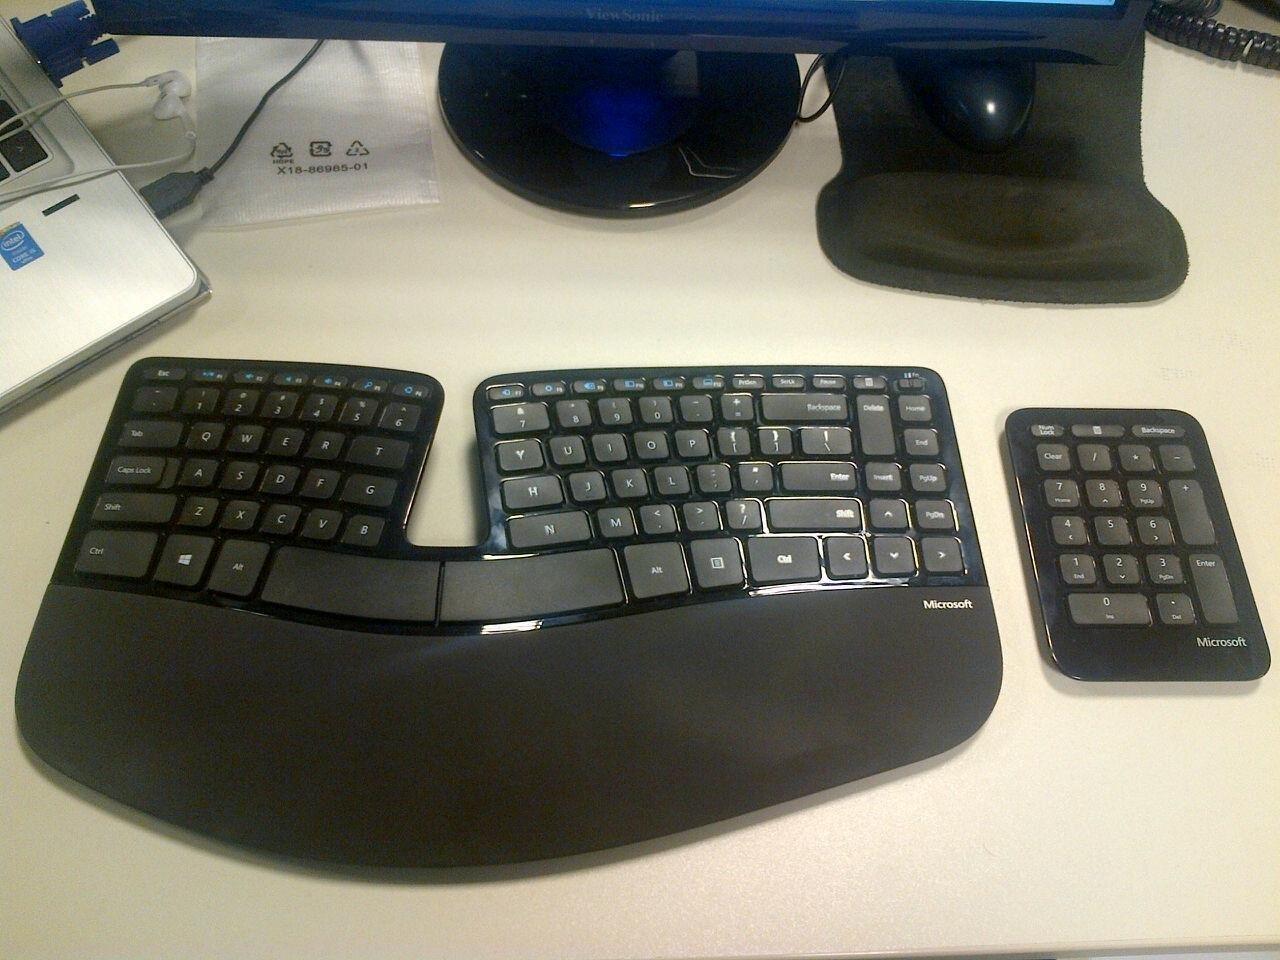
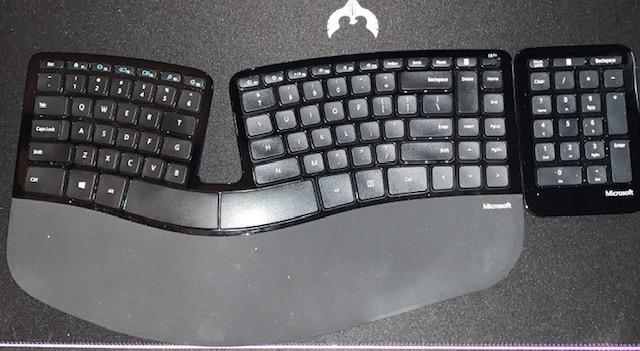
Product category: keyboard
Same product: yes